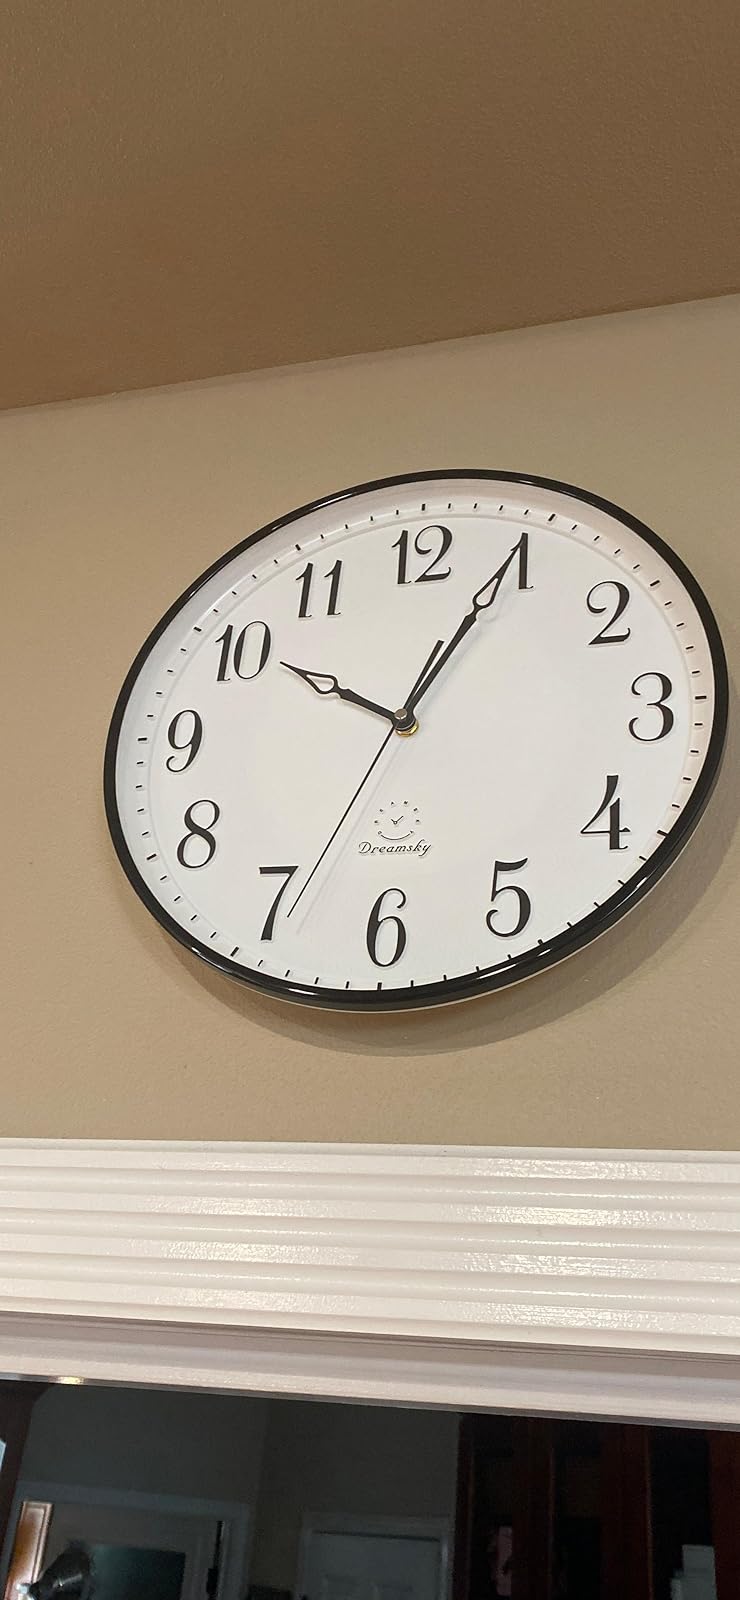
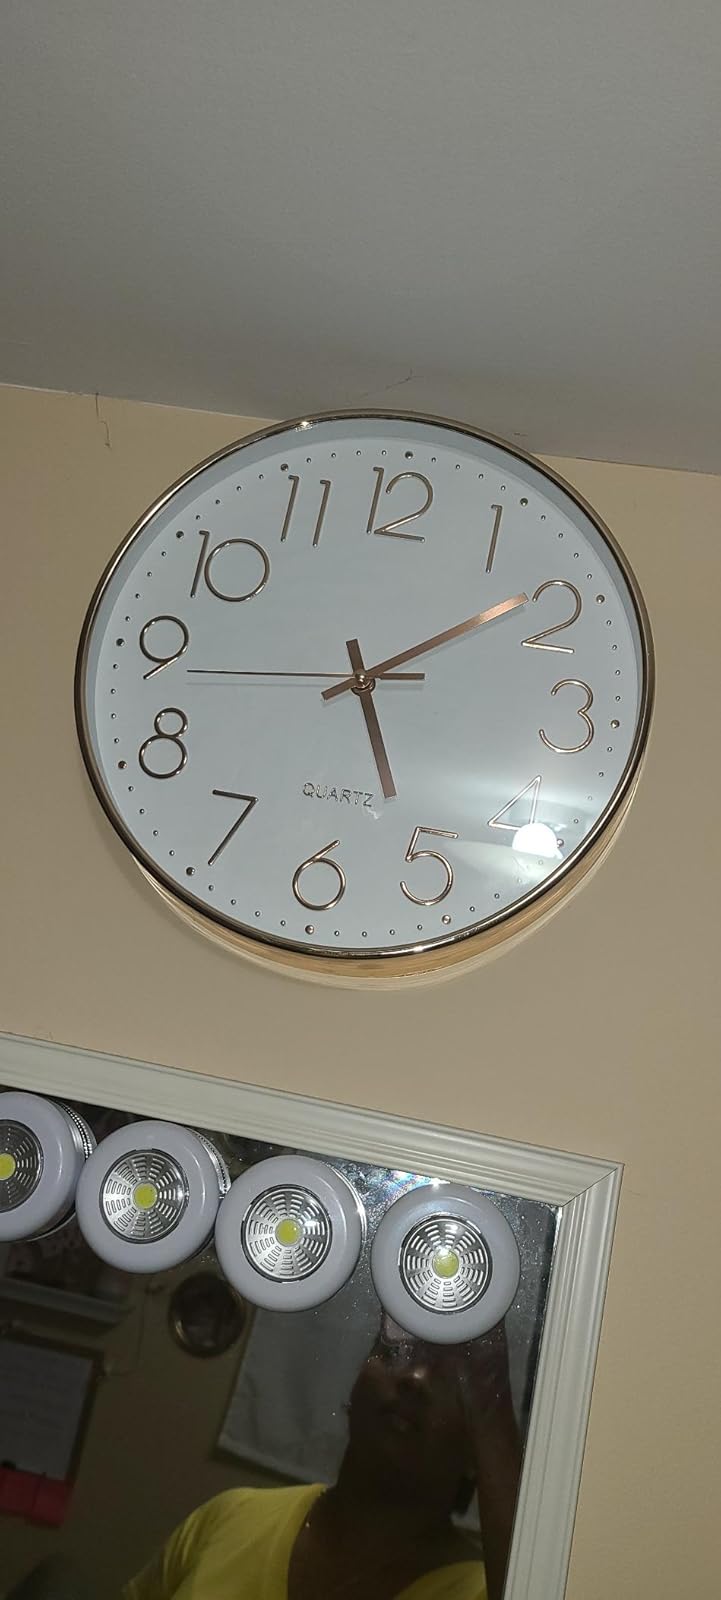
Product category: clock
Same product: no